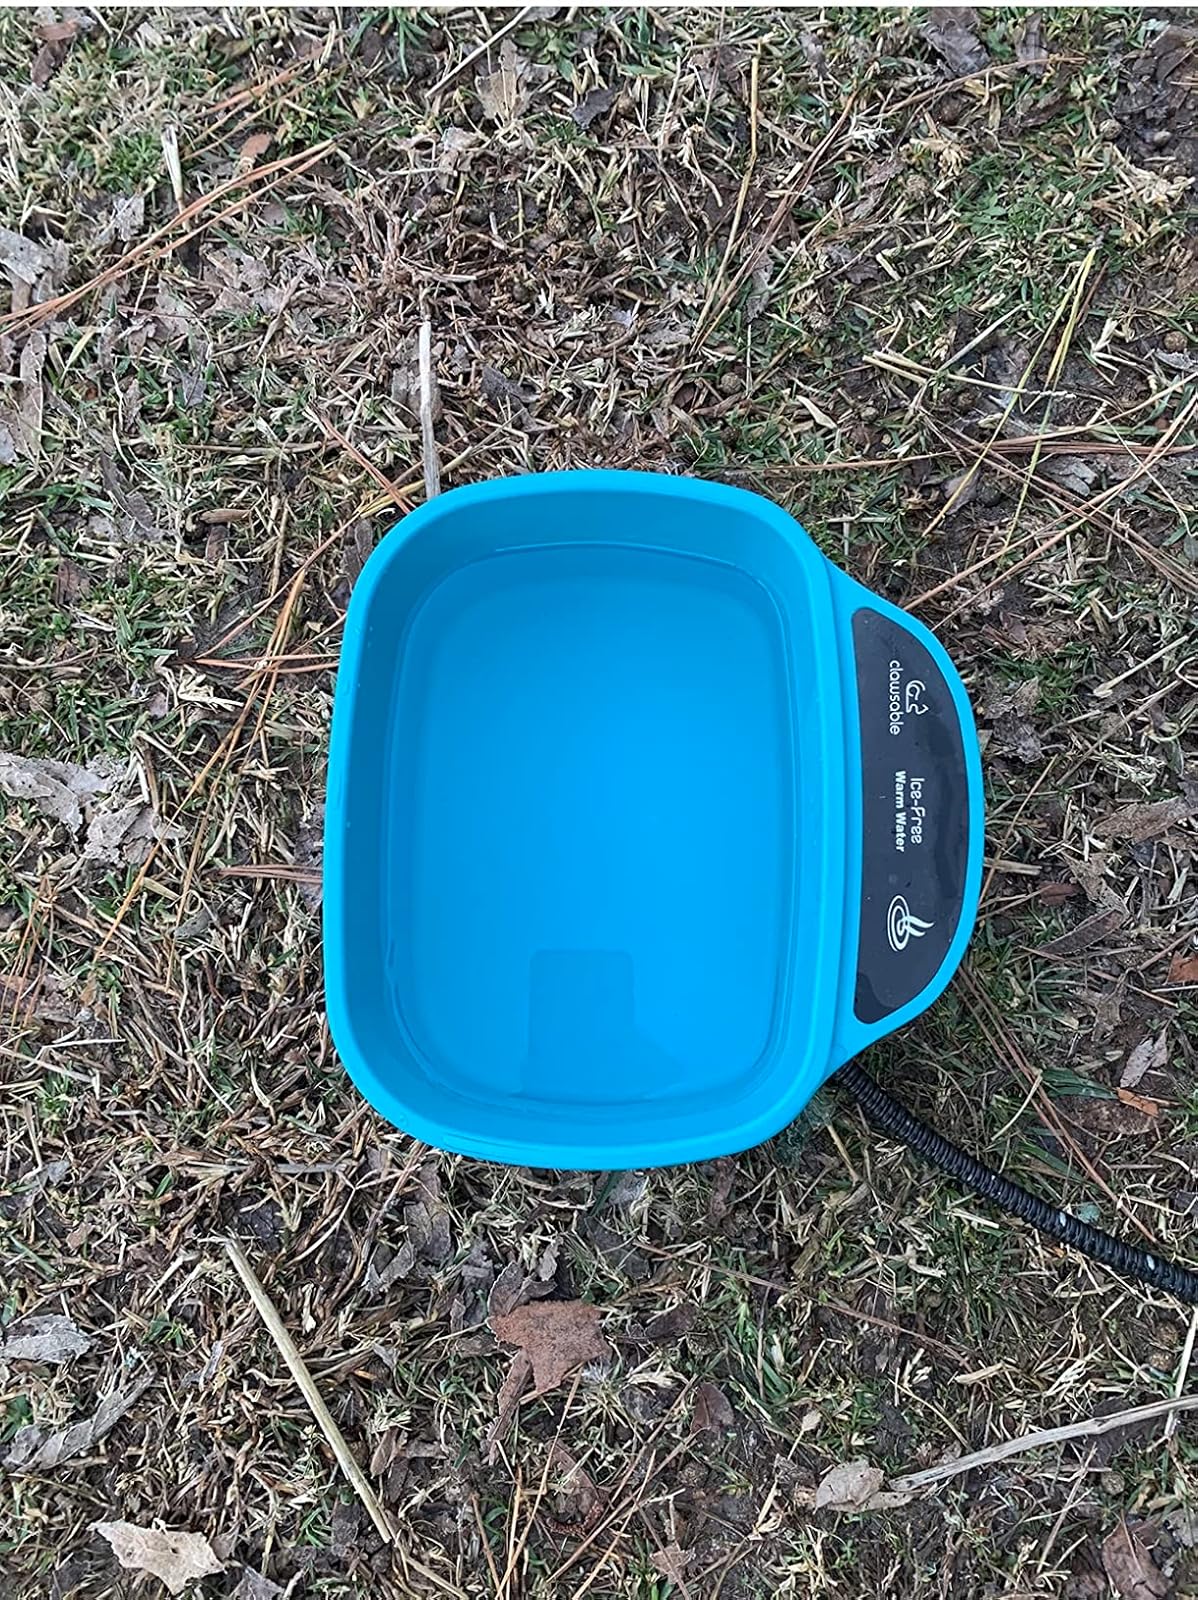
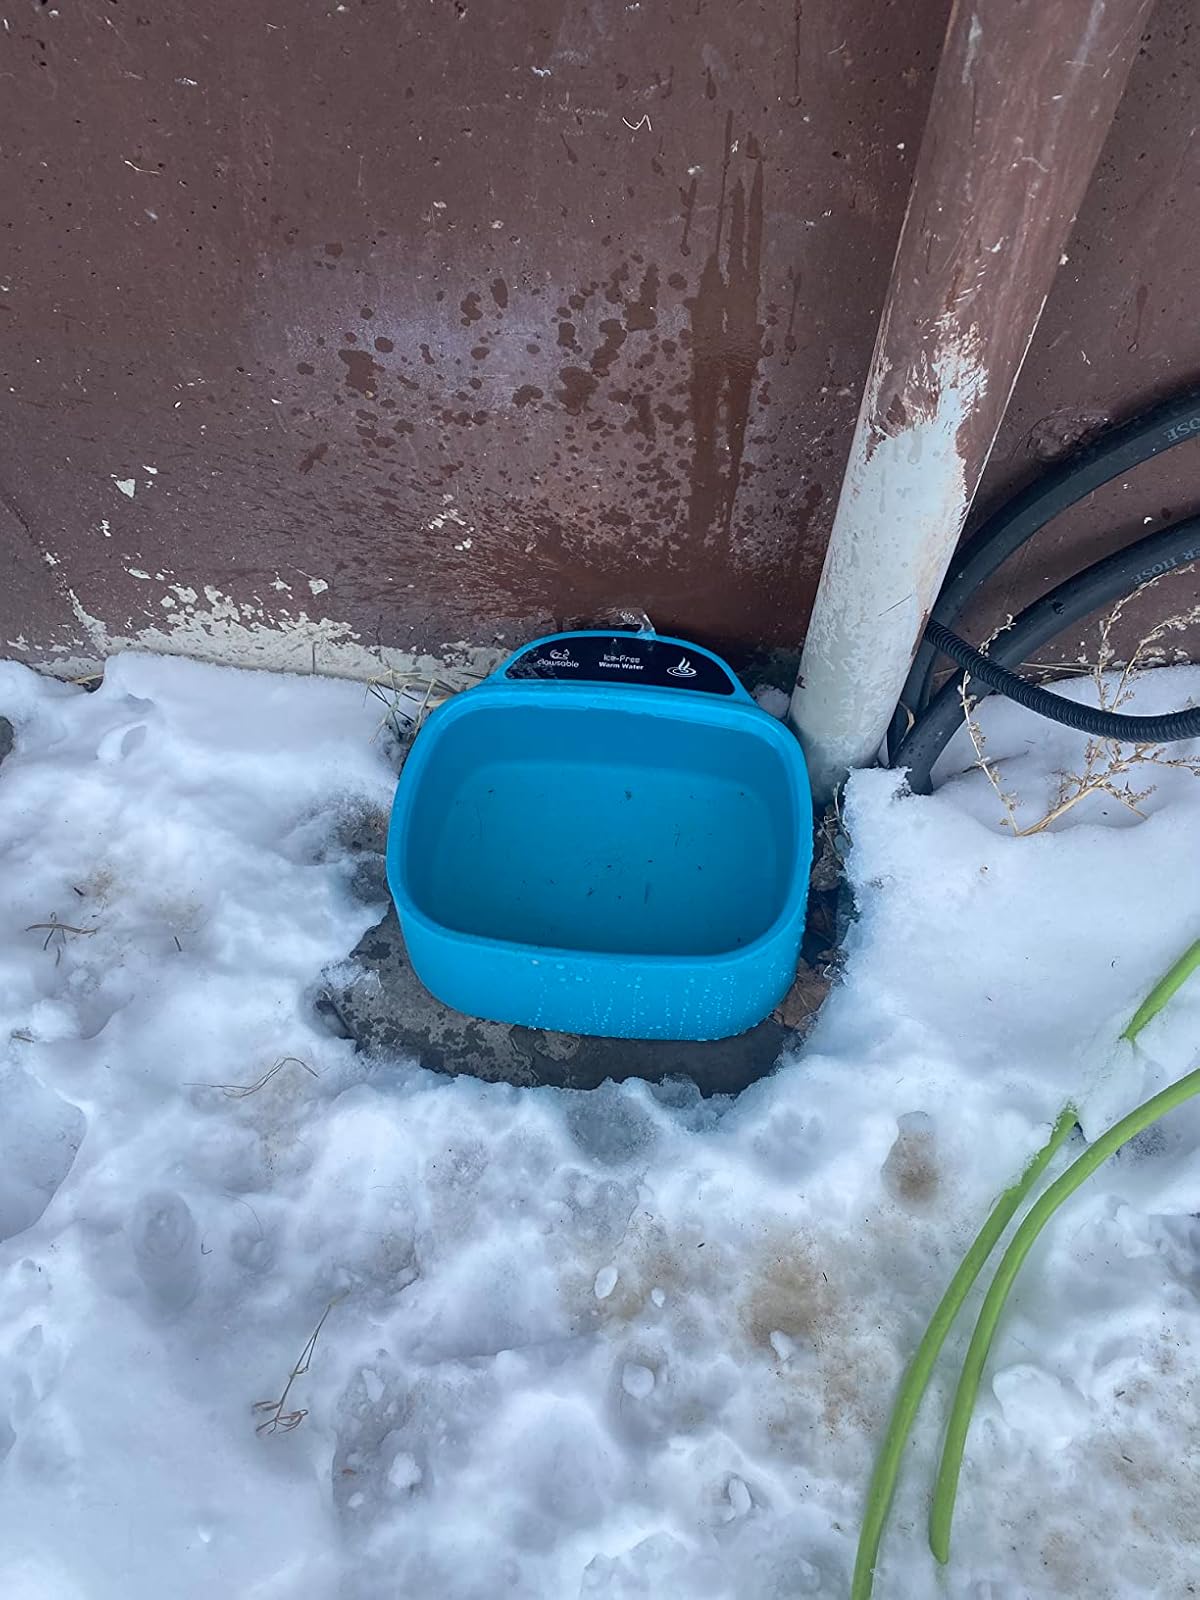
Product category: items_bowl
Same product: yes